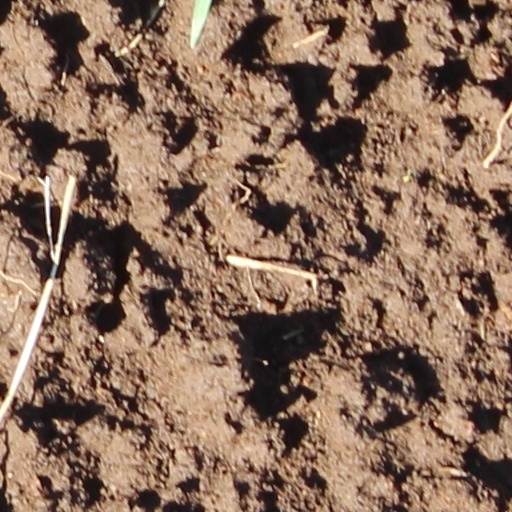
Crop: wheat